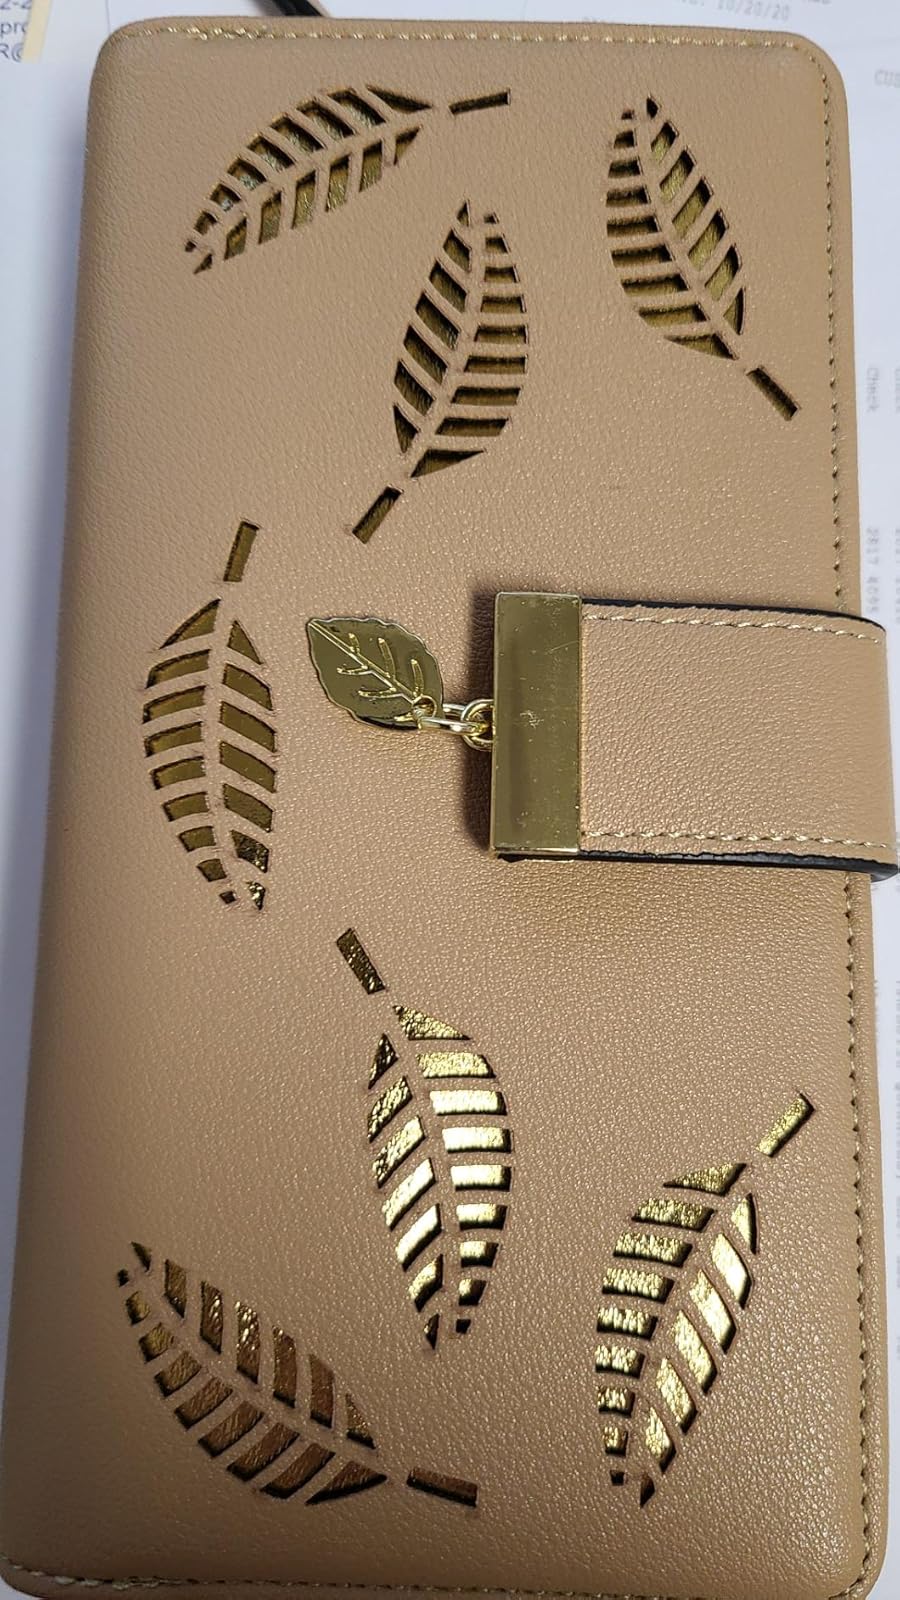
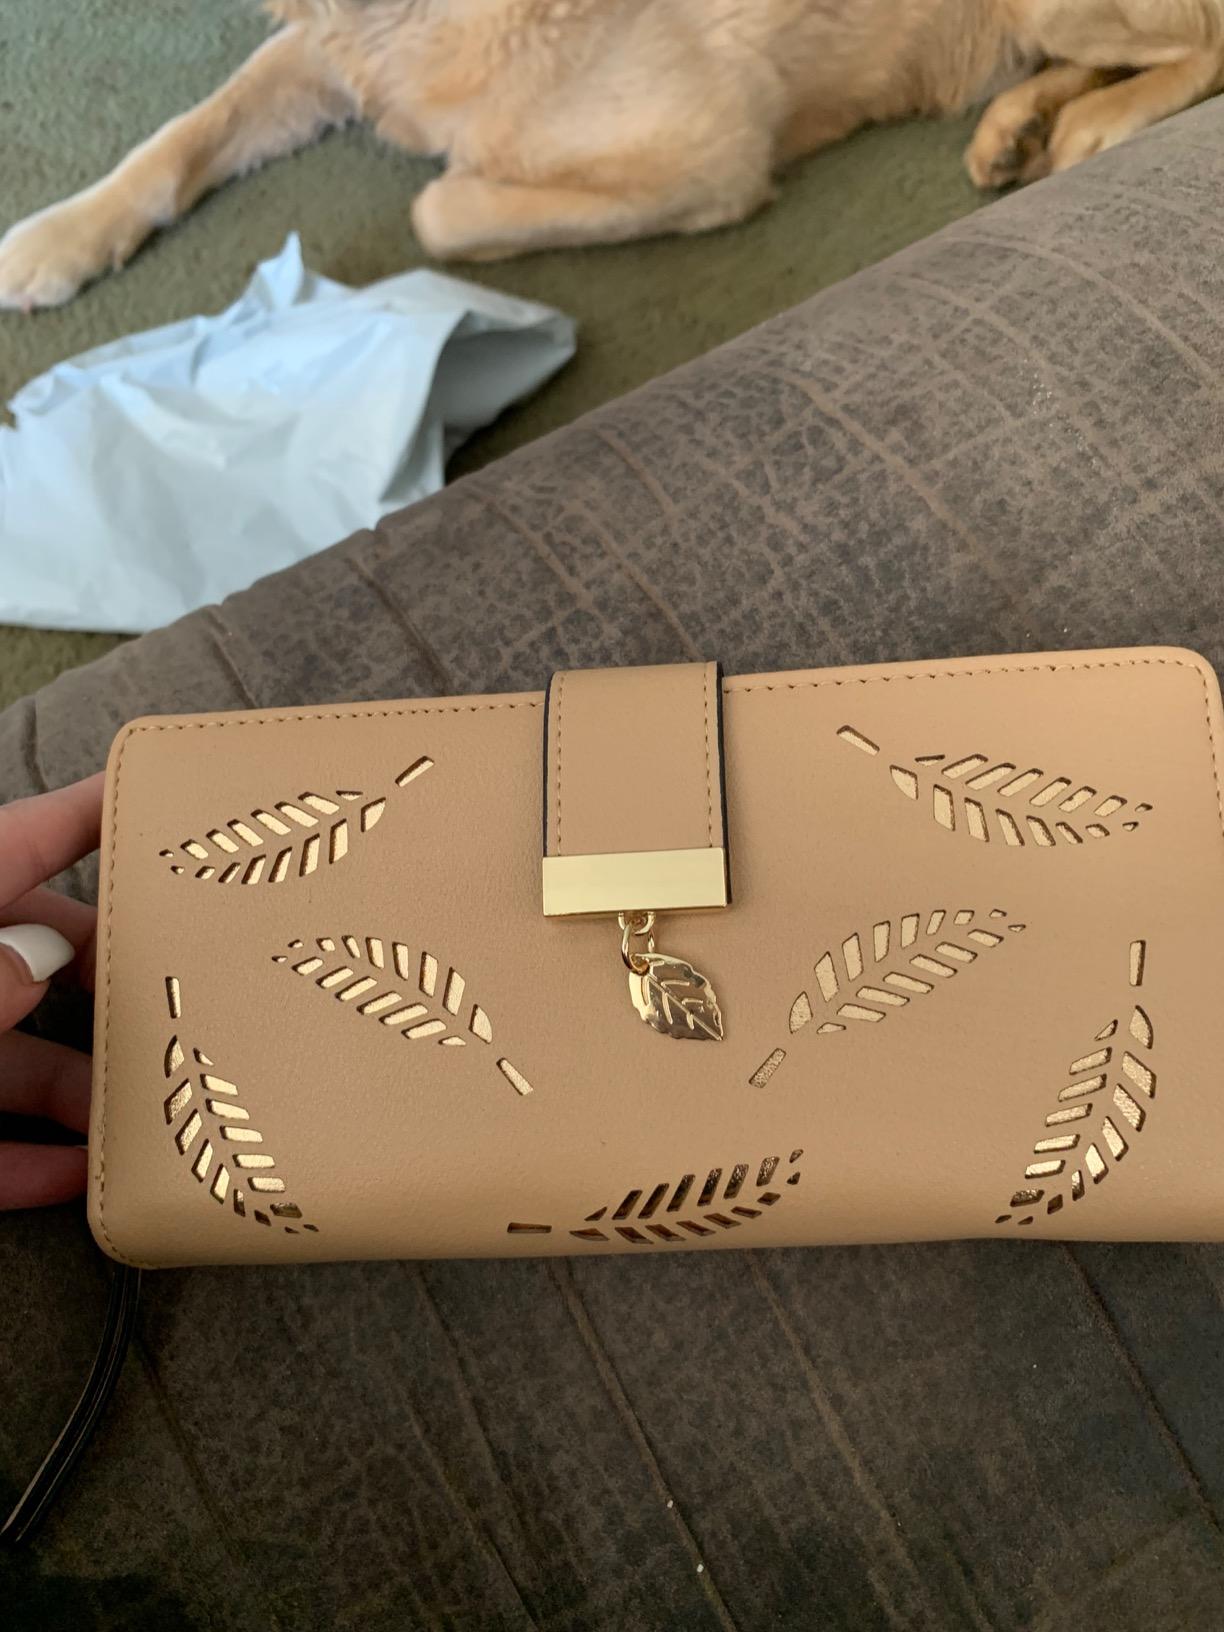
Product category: accessories_wallet
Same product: yes